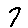
Label: 7